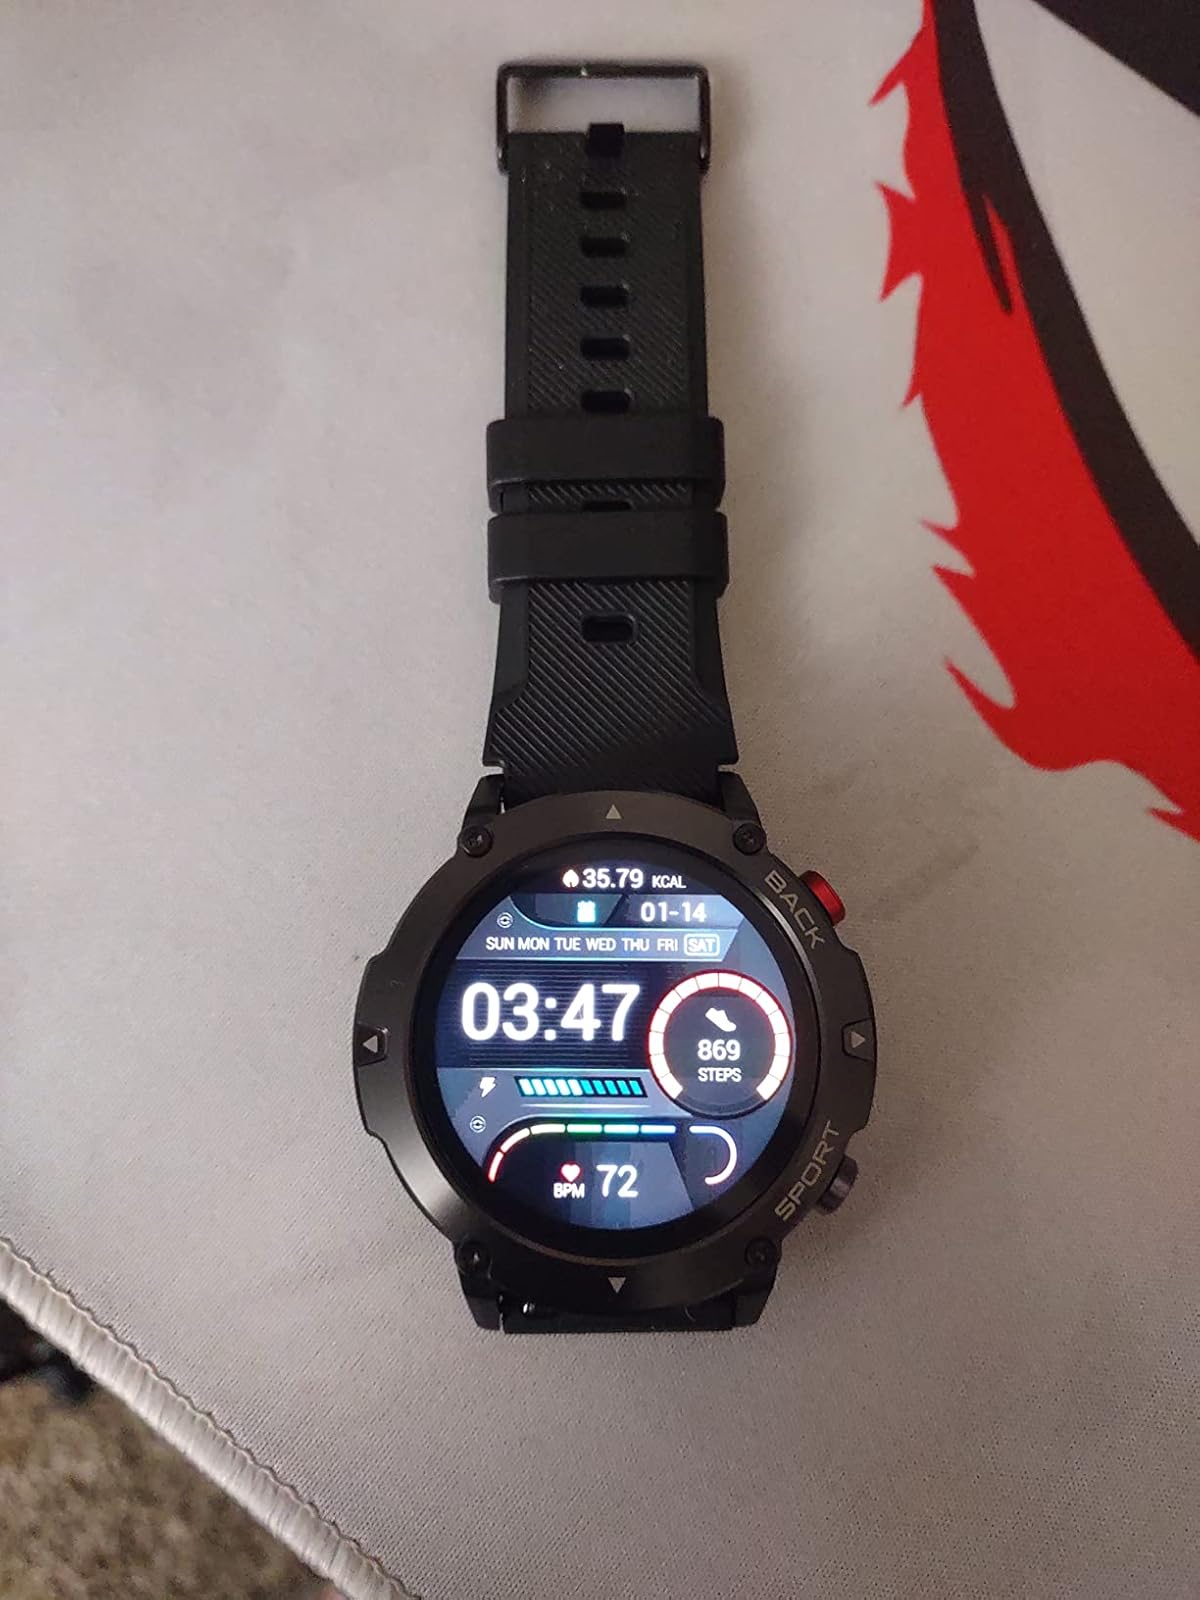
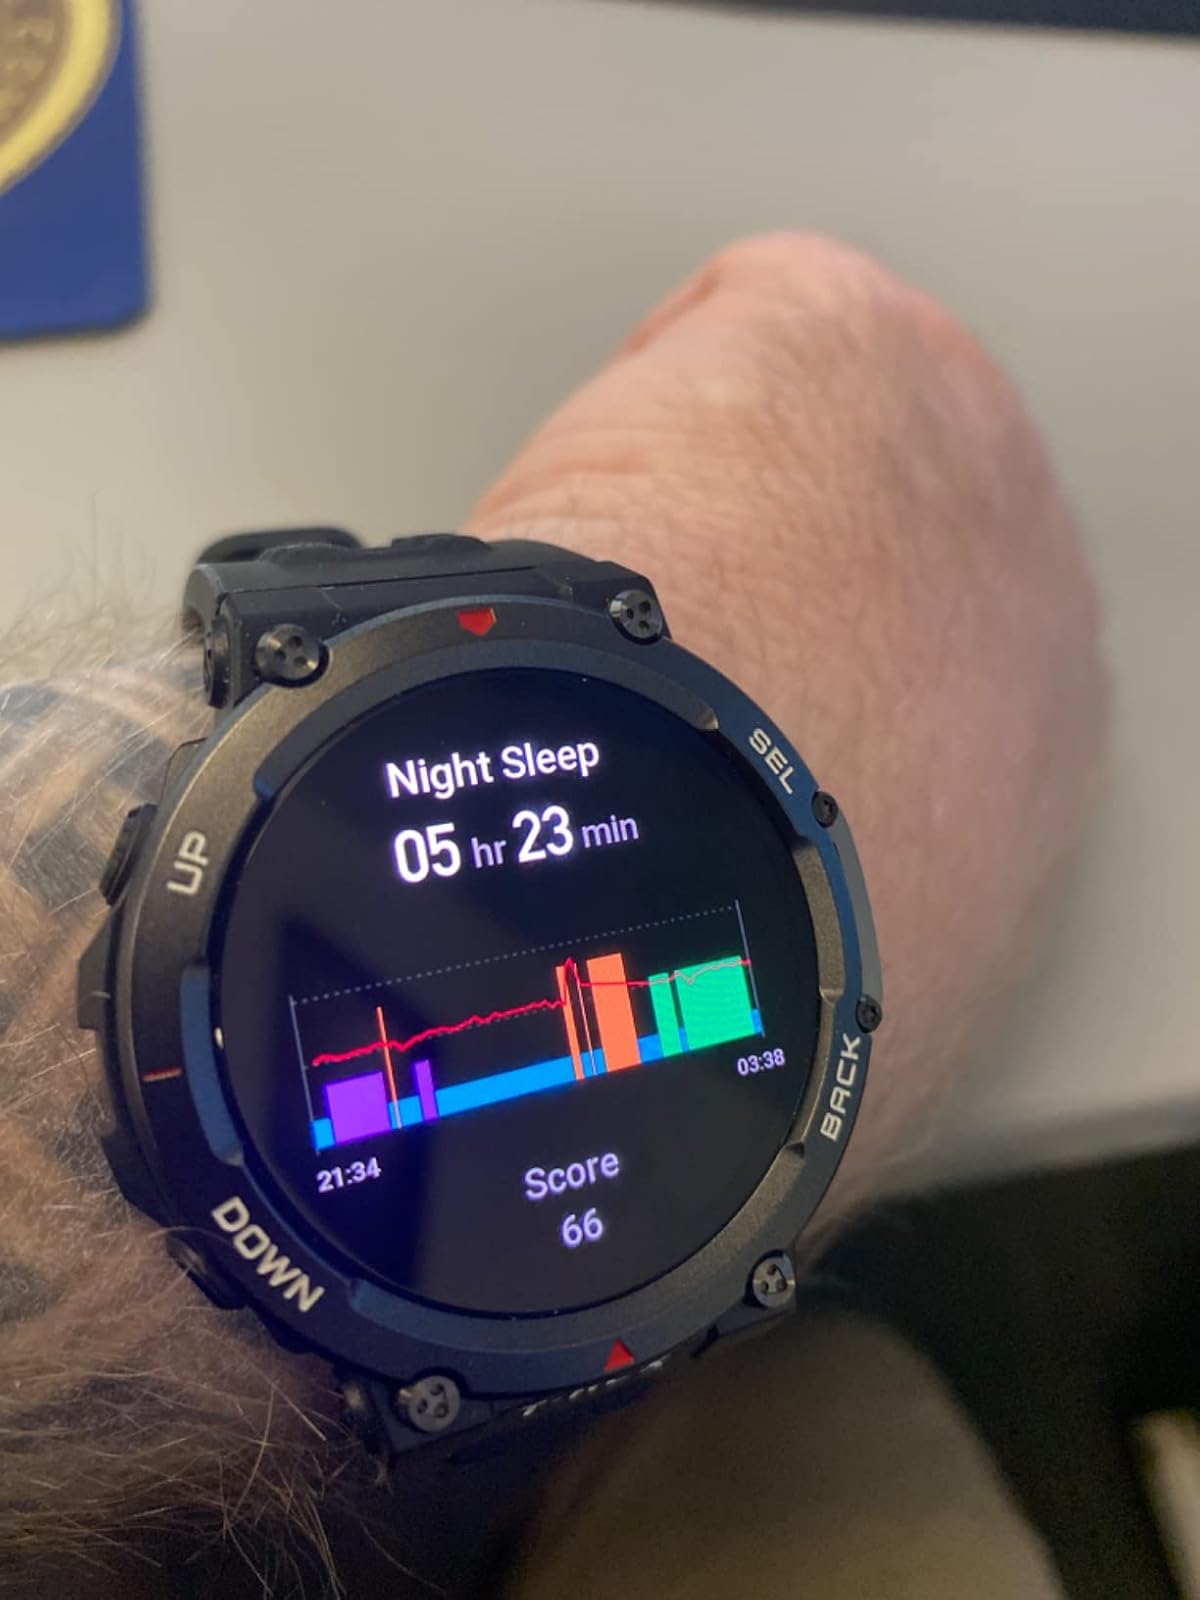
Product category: smartwatch
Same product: no